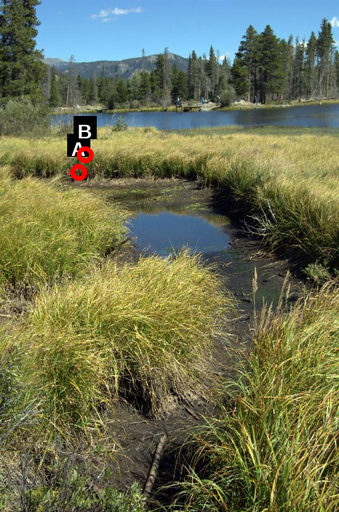
Question: Two points are circled on the image, labeled by A and B beside each circle. Which point is closer to the camera?
Select from the following choices.
(A) A is closer
(B) B is closer
Answer: B